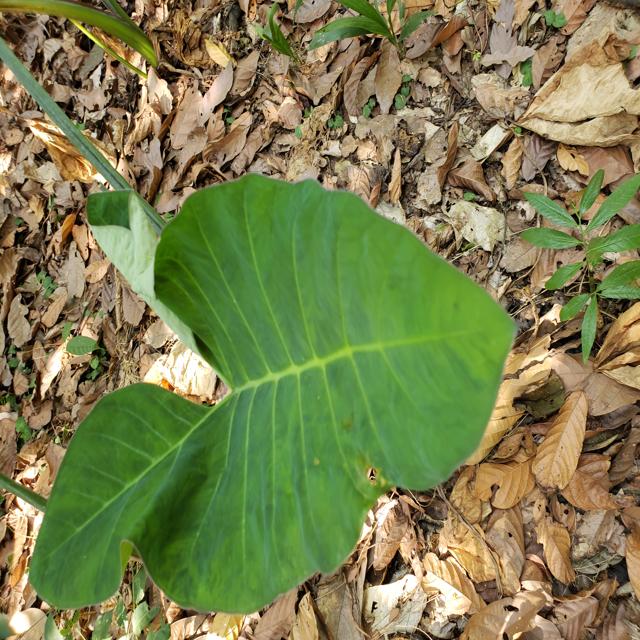
Label: Healthy